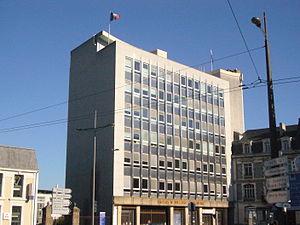
Immeuble de la Chambre de Commerce et d'Industrie de Limoges et de la Haute-Vienne
La chambre de commerce et d'industrie de Limoges et de la Haute-Vienne est la CCI du département de la Haute-Vienne. Son siège est à Limoges, 16 place Jourdan.
Les directions interdépartementales des Routes nationales sont, en France, des services déconcentrés du ministère de la Transition écologique et solidaire, créés par le décret 2006-304 du 16 mars 2006. Elles ont été créées dans la continuité de l'application de la loi « Libertés et responsabilités locales » du 13 août 2004, qui a transféré aux départements une partie des routes nationales existantes, pour assurer l'entretien, l'exploitation et la gestion des routes nationales restantes. Ces compétences étaient auparavant attribuées aux directions départementales de l'équipement.